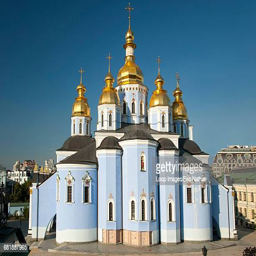
monastery which is the capital